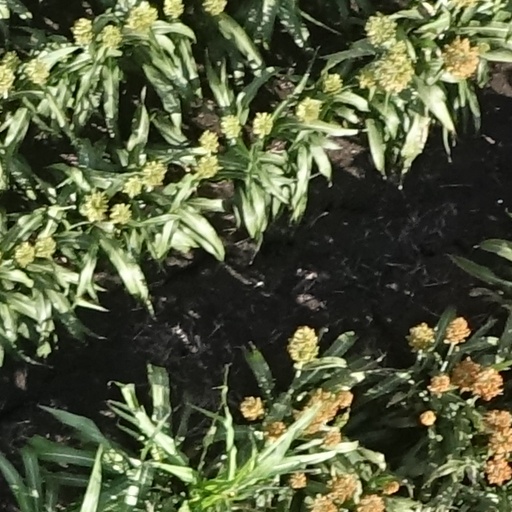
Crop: sorghum